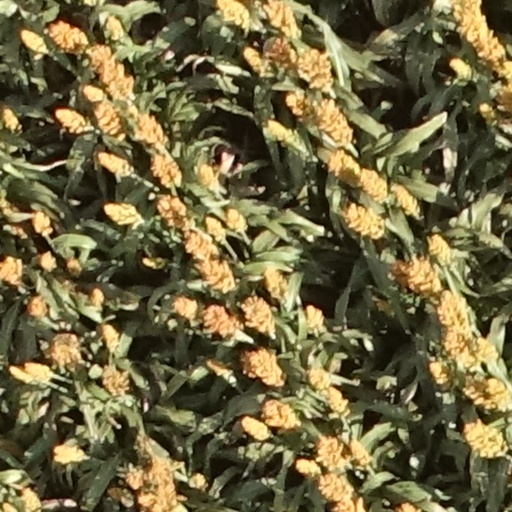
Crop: sorghum